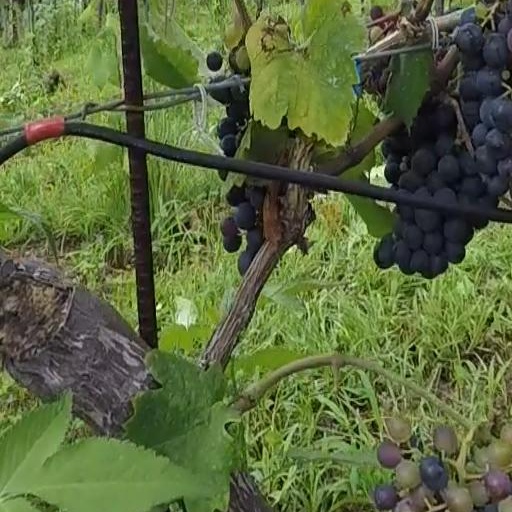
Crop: grape